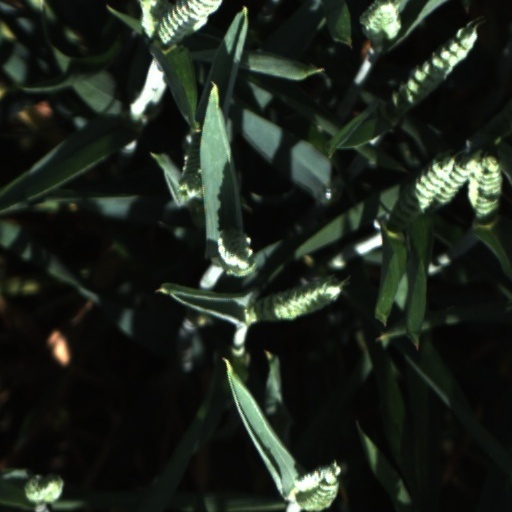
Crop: wheat